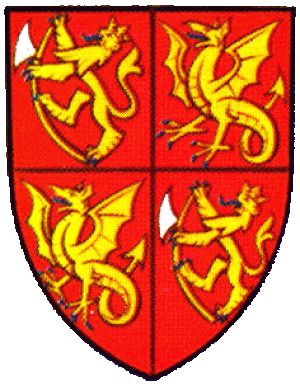
Armoires imaginaires de roi Cnut d'Angleterre selon Matthieu Paris
Knut le Grand est un prince danois né à la fin du Xᵉ siècle et mort le 12 novembre 1035. Fils du roi Sven à la Barbe fourchue, il conquiert le royaume d'Angleterre en 1016, puis devient roi de Danemark en 1018, à la mort de son frère Harald. Il ajoute également la Norvège à son domaine en 1028, un an après s'être rendu en pèlerinage à Rome.